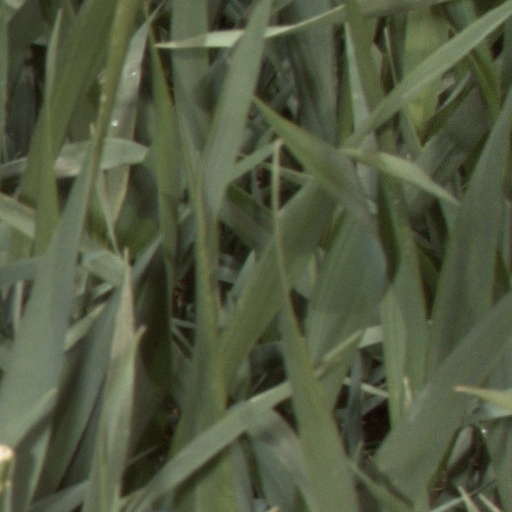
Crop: wheat